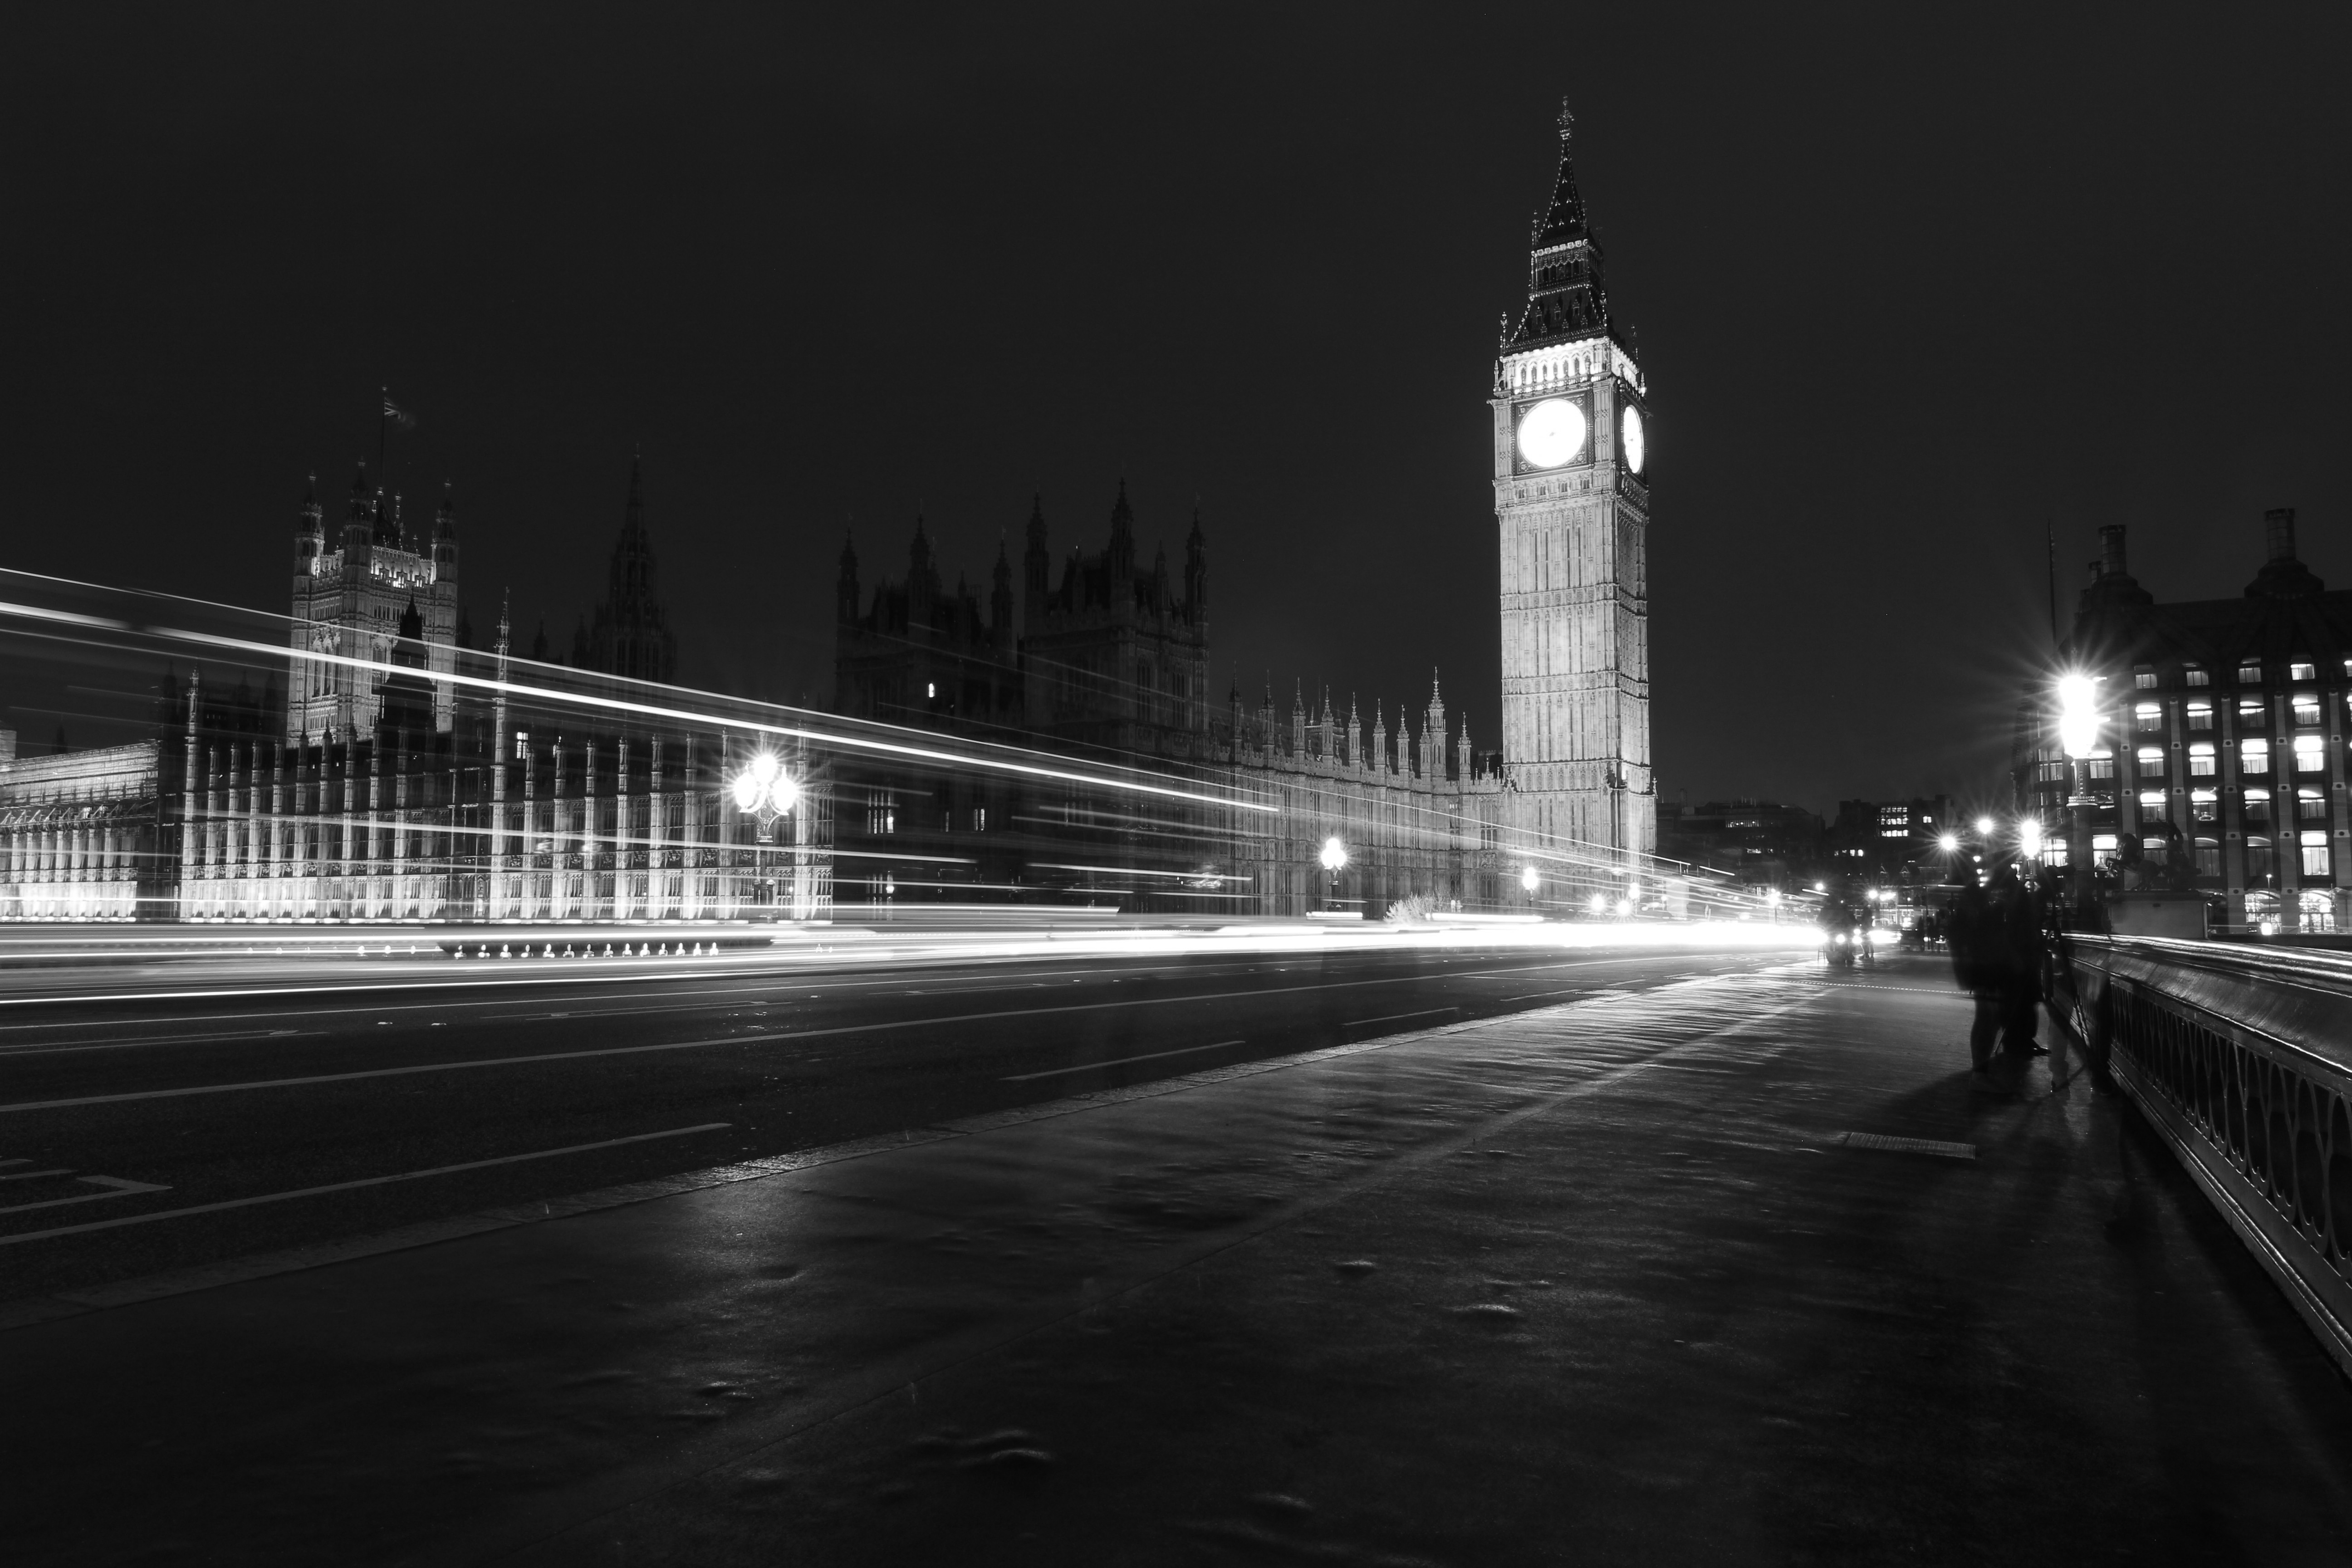
light, black and white, bridge, skyline, traffic, night, city, cityscape, dusk, evening, tower, darkness, street light, black, monochrome, lighting, long exposure, big ben, london, buildings, trails, metropolis, streaks, urban area, monochrome photography, atmospheric phenomenon